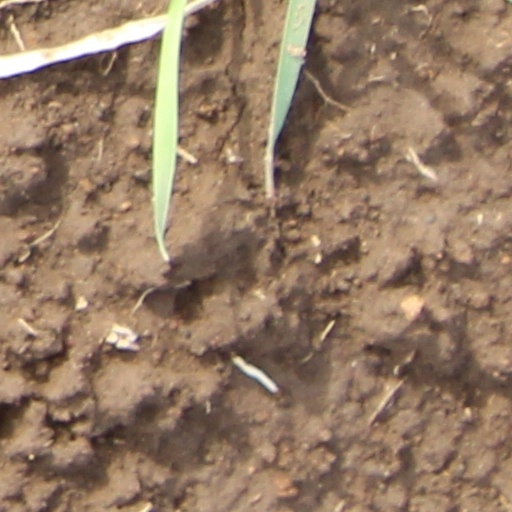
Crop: wheat